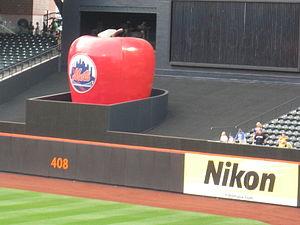
Le Citi Field est un stade de baseball situé dans le Queens, arrondissement de la ville de New York, aux États-Unis. Bâti dans le quartier de Flushing, à côté du site de l'ancien Shea Stadium près de Flushing Meadows-Corona Park, il est depuis son inauguration en 2009 le domicile des Mets de New York, club de baseball professionnel évoluant dans les ligues majeures de baseball. Le stade a la capacité d'accueillir 41 922 personnes.